Answer in natural language. How many Dressers are visible in the scene? Choose between the following options: 0, 3, 2, 1 or 4
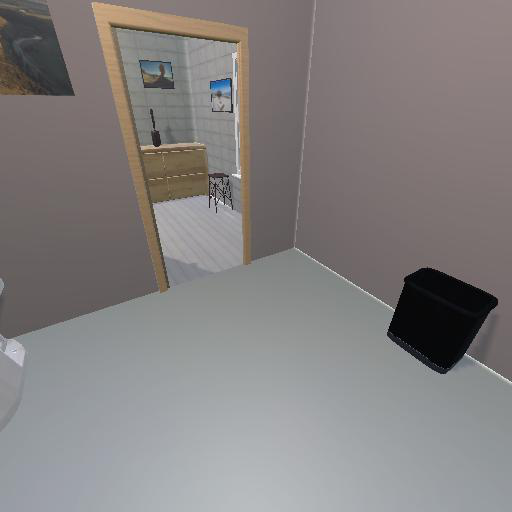
<answer>1</answer>